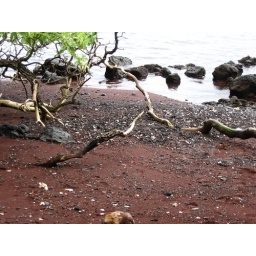
One of the only red sand beaches on Maui - red from the iron oxide in the lava rocks.